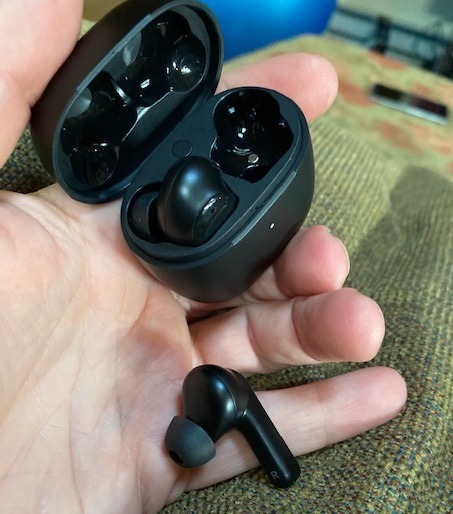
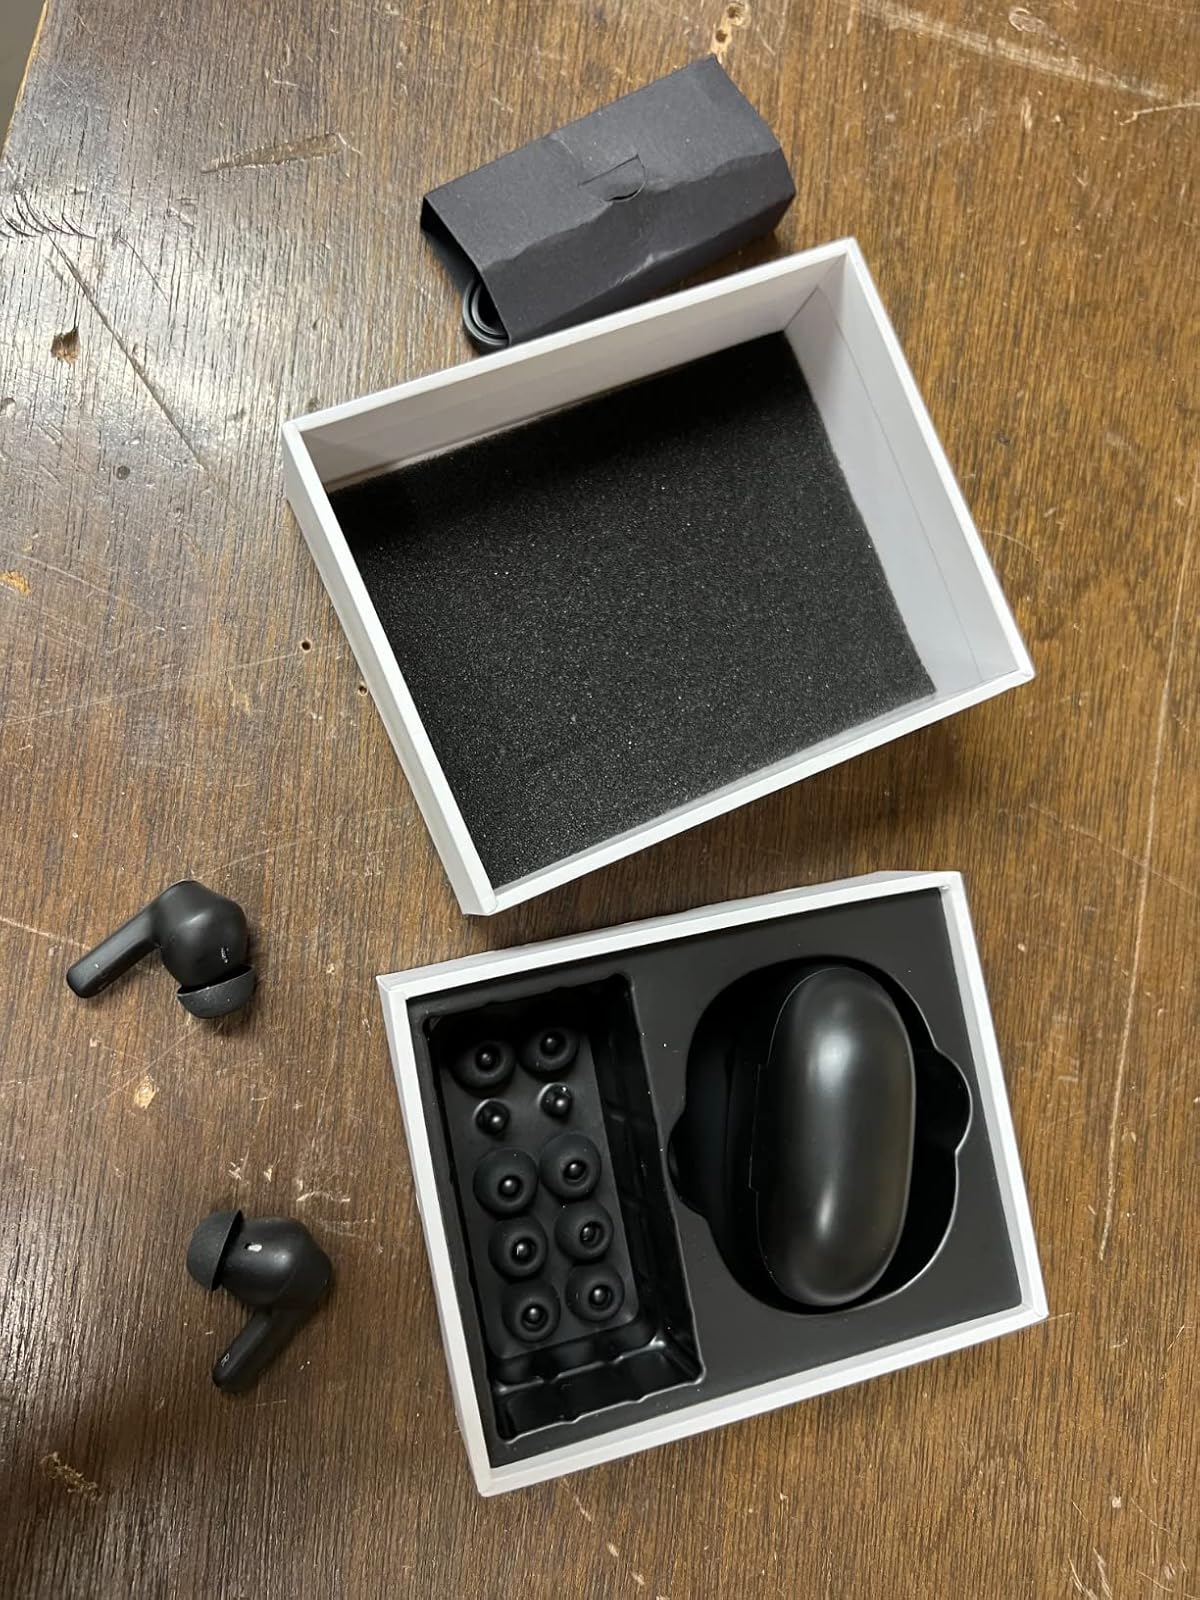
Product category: earbuds
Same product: no